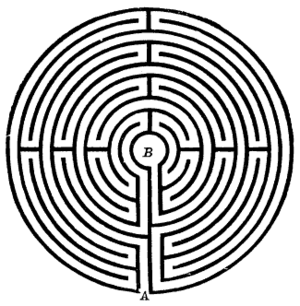
Labyrint
Middelaldersk labyrint.
En labyrint er en bygning eller udendørs indretning med et indviklet gangsystem, hvor man nemt går sig vild. Ifølge græske sagn var Dobbeltøksepaladset i Knossos på Kreta den bygning, Daidalos opførte for kong Minos, og hvor uhyret Minotauros lurede i labyrintens gange. Uhyret blev dræbt af Theseus, der fandt vejen ud igen ved hjælp af Ariadnes tråd. Labyrinten fra myten findes afbildet på mønter fra Knossos. Senere hed det sig, at labyrinten var et stenbrud med gange ind i bjerget nær Gortyn på Kreta. Grækerne overførte ordet til andre bygninger med en indviklet grundplan; og Herodot bruger det om farao Amenemhet den Trejes enorme anlæg i Fayyum.